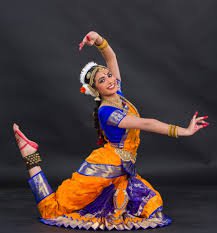
Dance form: bharatanatyam